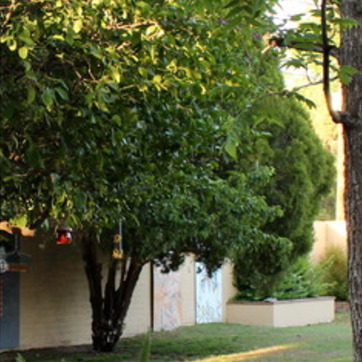
Material: foliage